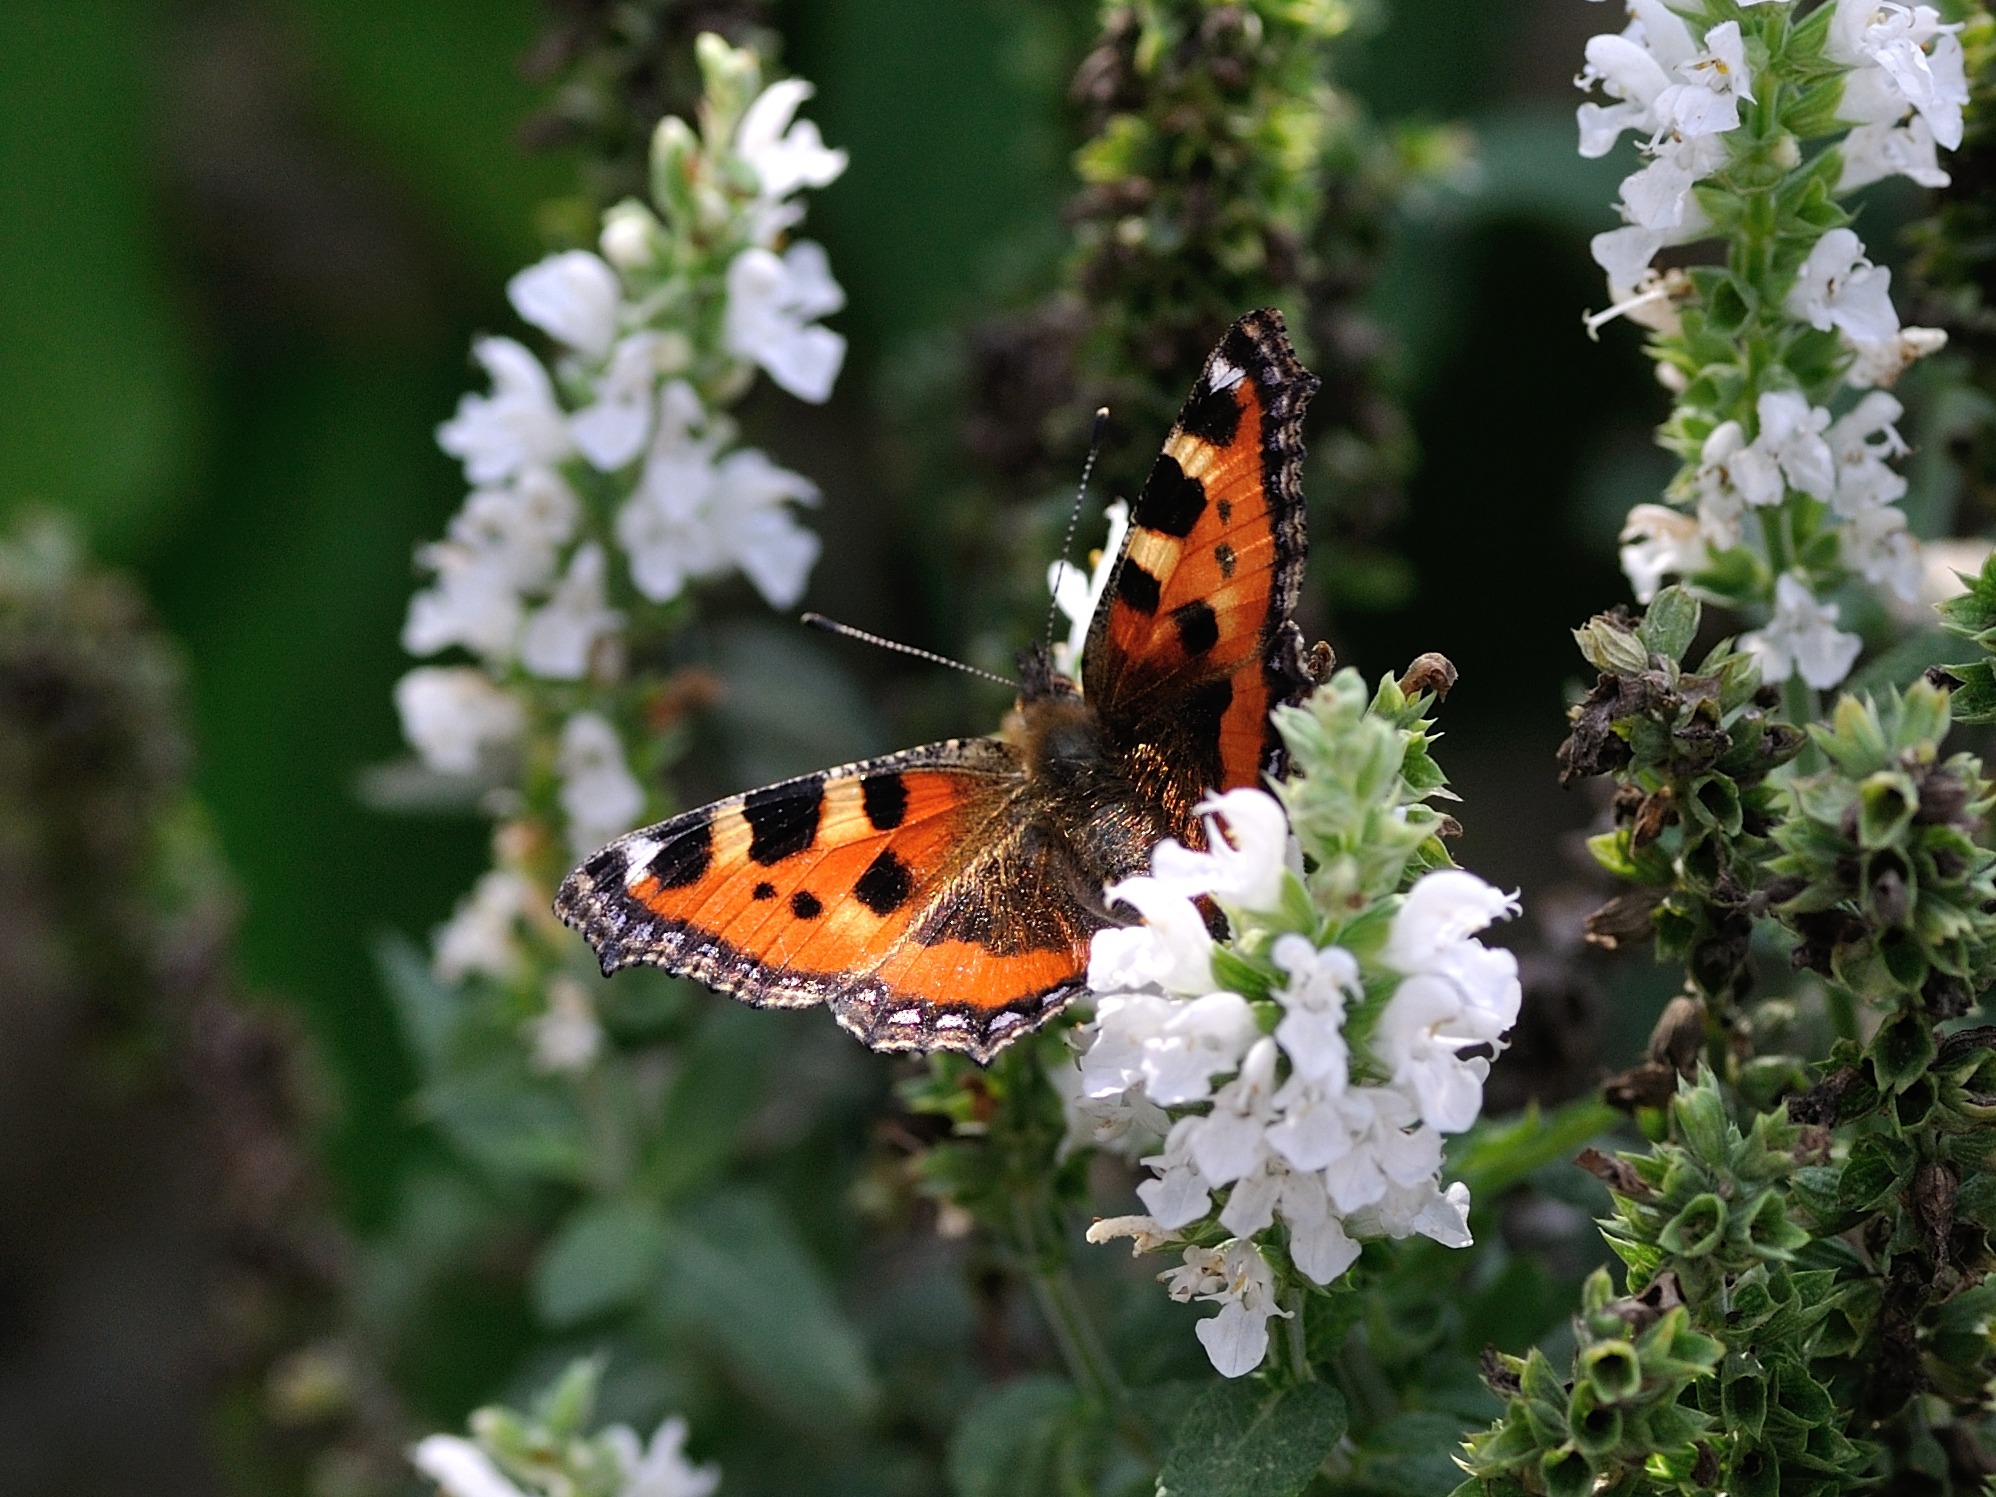
nature, flower, animal, insect, botany, butterfly, flora, fauna, invertebrate, nectar, macro photography, arthropod, pollinator, moths and butterflies